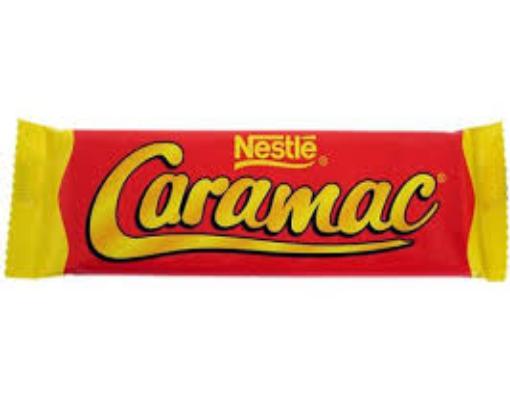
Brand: Caramac
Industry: Food